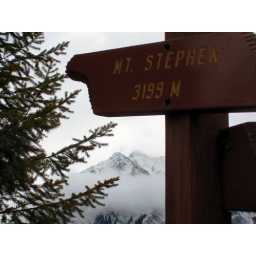
The mountain peeks its head through the sign in Yoho National Park.